Tijuca

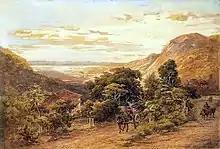
A 19th century picture of Tijuca

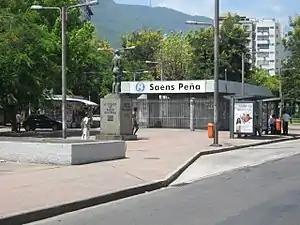
Metro station at Saens Peña Square

Tijuca (meaning marsh or swamp in the Tupi language, from "ty" ("water") and "îuk" ("rotten")) is a neighbourhood of the Northern Zone of the city of Rio de Janeiro, Brazil. It comprises the region of Saens Peña and Afonso Pena squares. According to the 2000 Census, the district has close to 150,000 inhabitants. It borders with Praça da Bandeira, Maracanã, Vila Isabel, Andaraí, Grajaú and Alto da Boa Vista neighbourhoods.